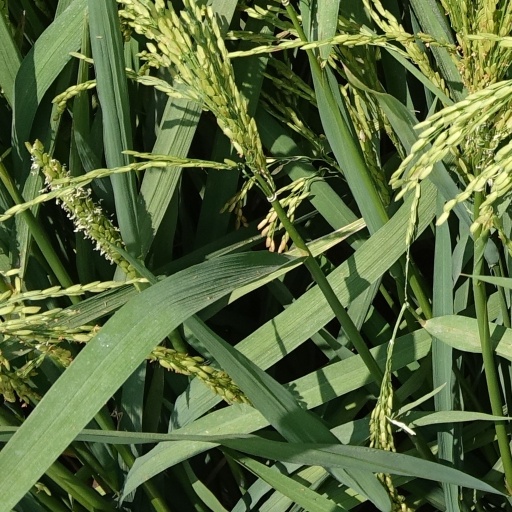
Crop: rice